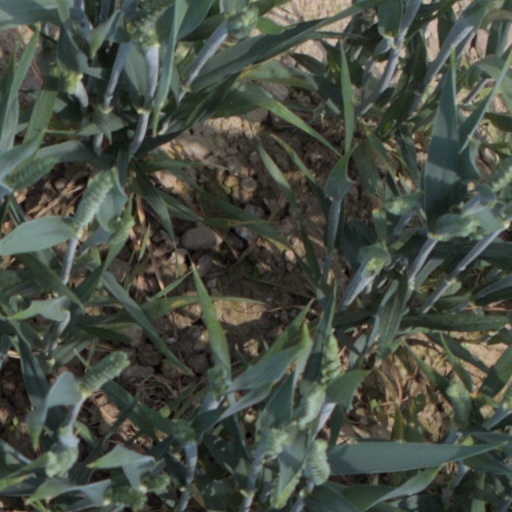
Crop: wheat